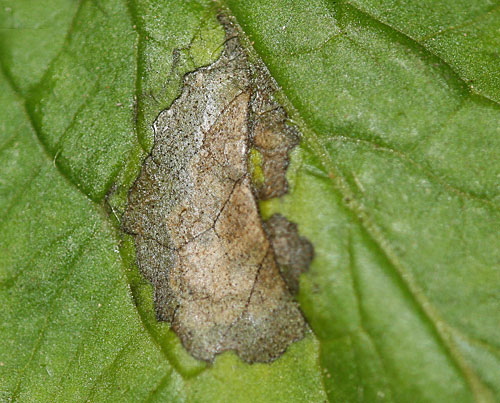
Labels: Potato leaf late blight